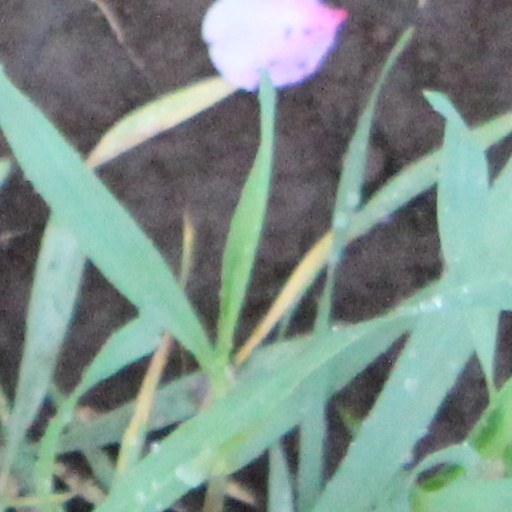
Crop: wheat